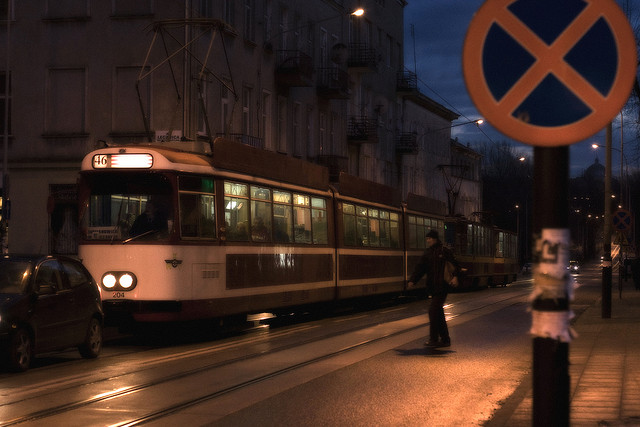
a trolly train passes through a street

a train on a track near a platform

Commuter train in motion through a city street

A train trolley with a car in front of it.

a train that is next to a big building